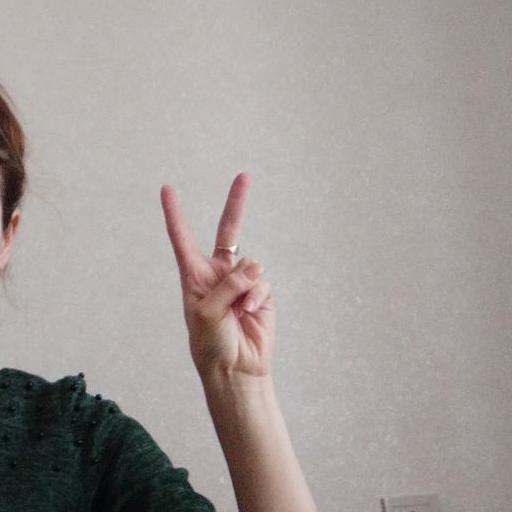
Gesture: peace